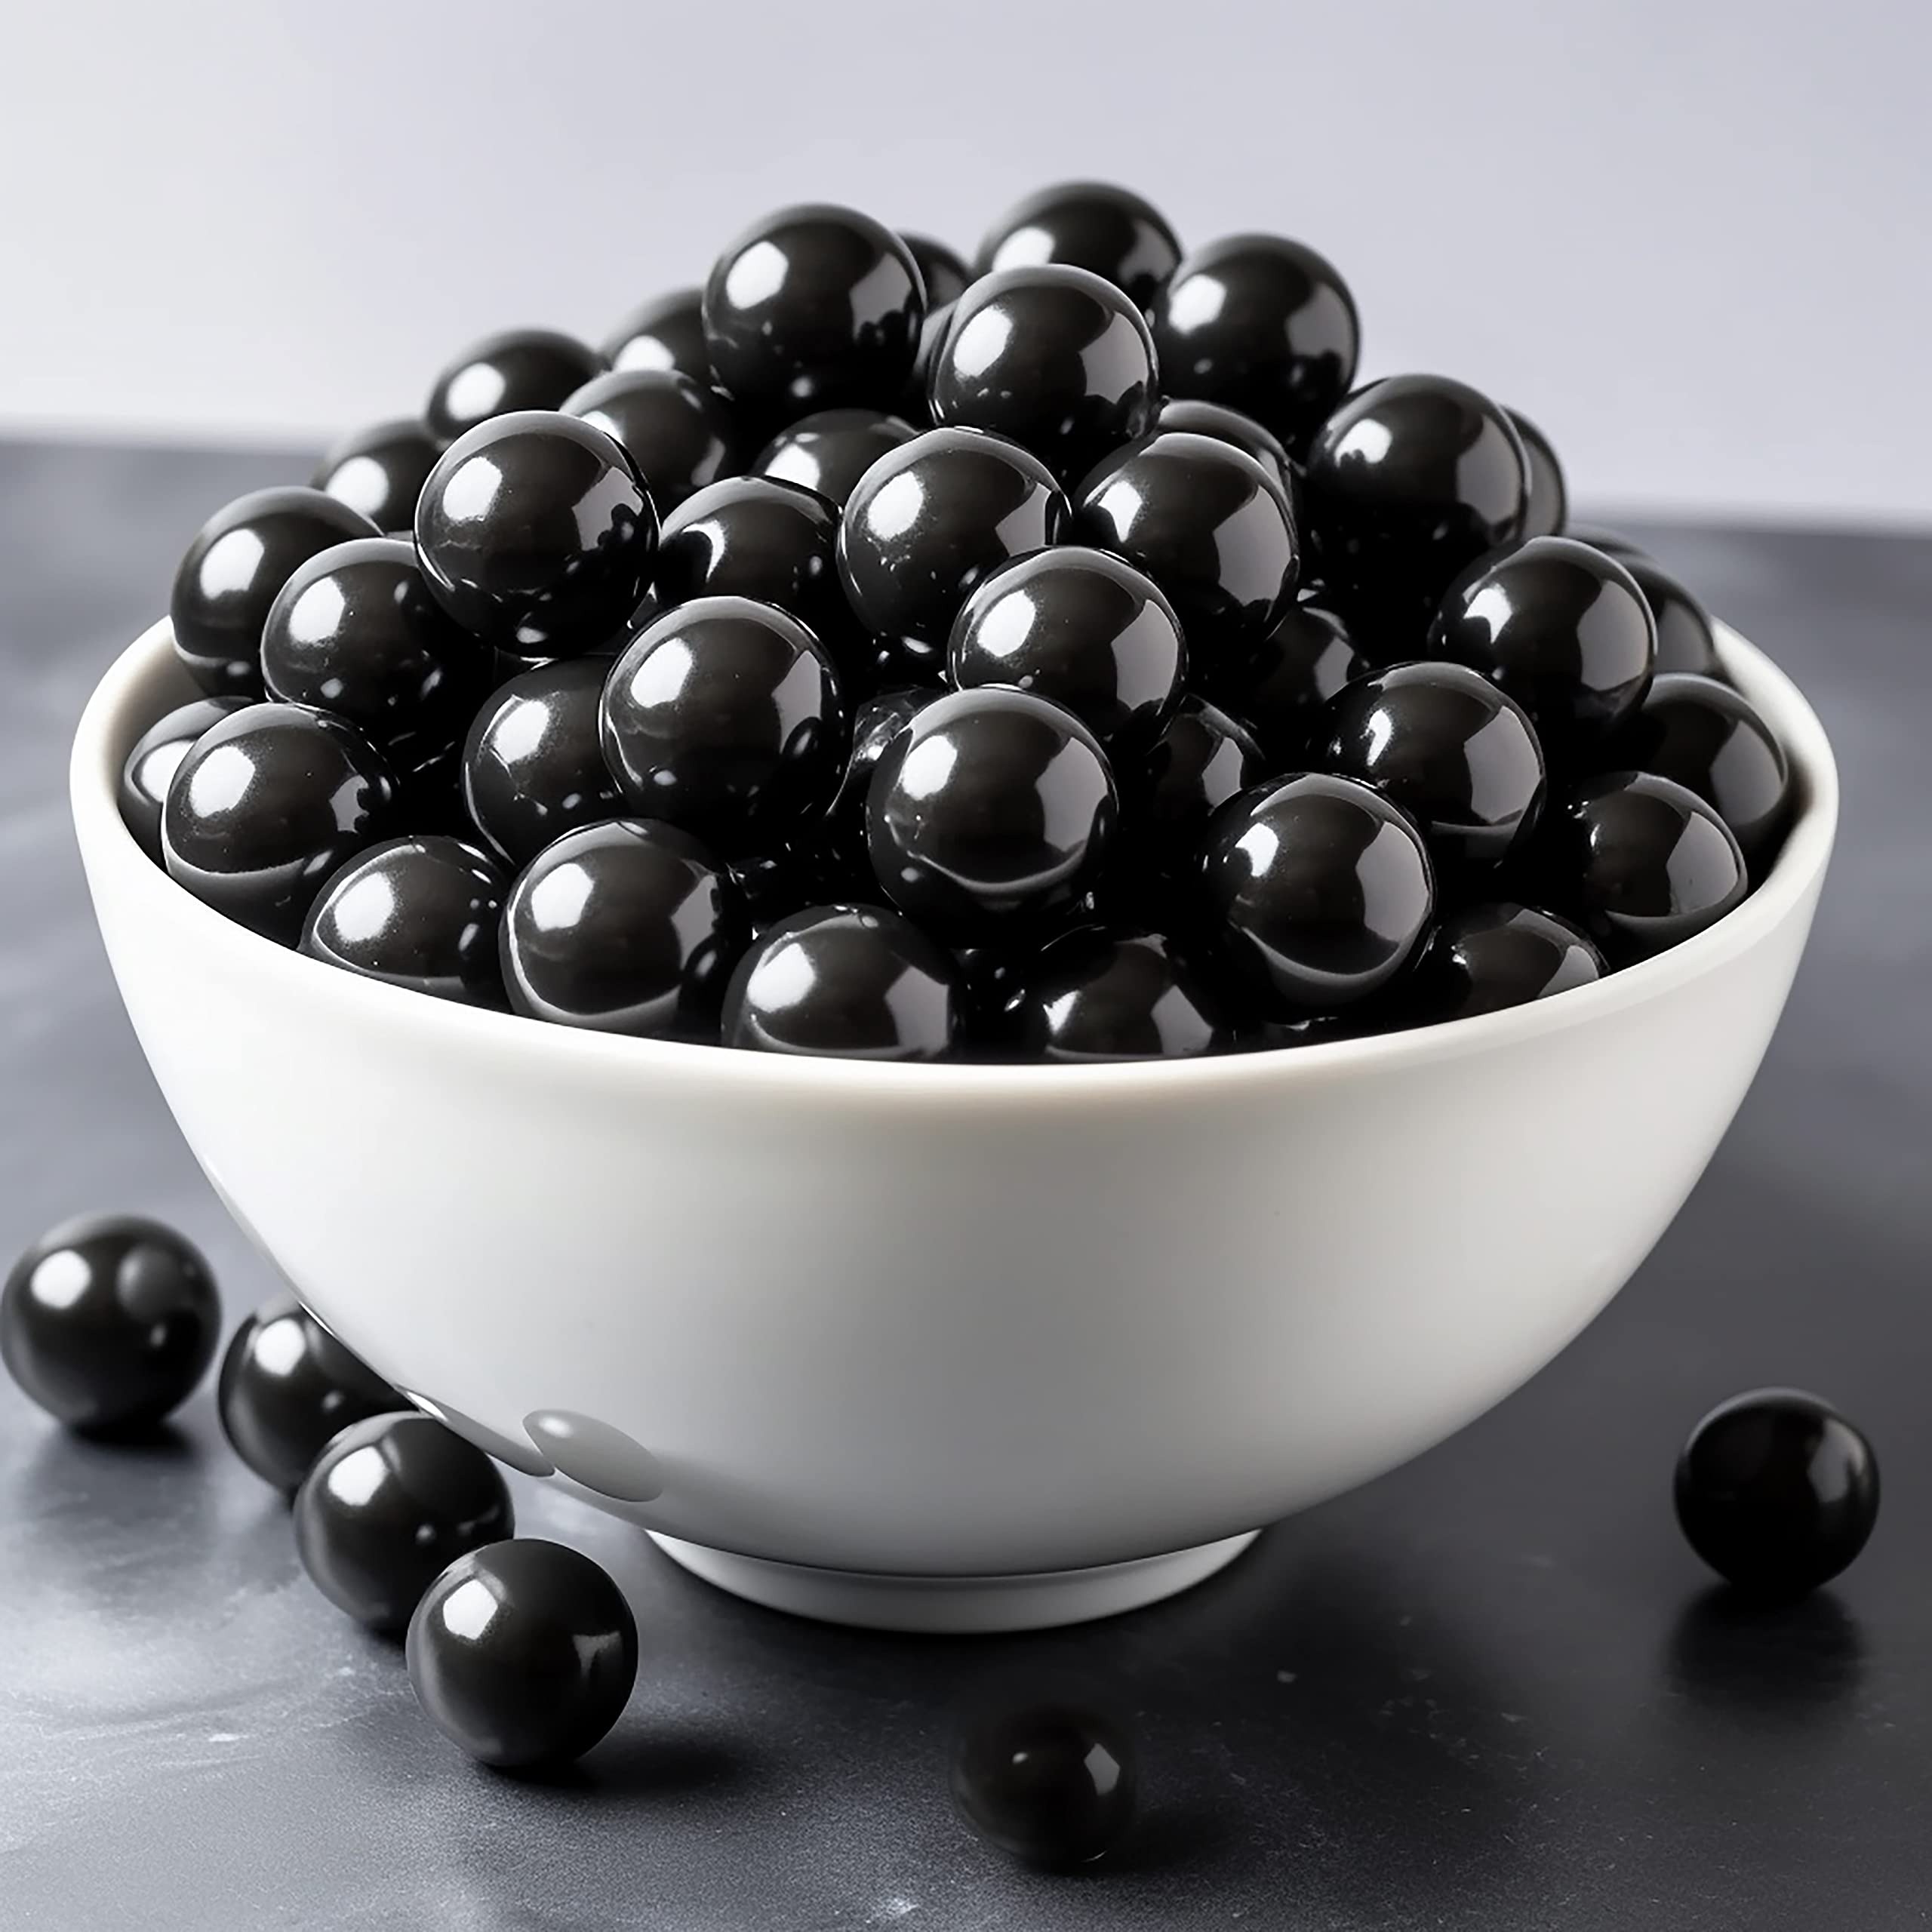
Item Name: Naturejam Black Gumballs 2 Pounds-For Black Candy Buffets Or Zebra Themed Sweets Stations or Gum Ball Machines 1 Inch Bubblegum
Bullet Point 1: Great for Gangster Themed Parties
Bullet Point 2: Hosting A Disco or New Years Eve Celebration? These are a Must!
Bullet Point 3: Graduation Tuxedo Event Approved! Cocktail Parties Approved! Casino Parties A MUST HAVE.
Bullet Point 4: Perfect for Bachelorette Parties or Anniversaries
Bullet Point 5: Approximately 60 Gumballs Per Pounds (aprox. 120 total) - Large 1" in Diameter Gumballs
Bullet Point 6: These are Vending Machines Approved
Bullet Point 7: Visually Striking & Flavorful: Our gumball’s deep, glossy black color makes it a standout in any candy display. Whether you're planning a cultured black-themed event or a playful zebra-themed sweets station, these gumballs provide both a unique visual element and a burst of delicious bubblegum flavor.
Bullet Point 8: Long-Lasting Freshness: Each gumball is carefully packed to maintain its freshness, ensuring that every piece you enjoy is as chewy and flavorful as the first. The heat-sealed packaging locks in the freshness, preventing the gum balls from losing their rich flavor over time. Whether you’re using them for a special occasion or just a sweet treat on hand, you’ll appreciate the long-lasting refreshing taste.
Bullet Point 9: Perfect for Themed Events: Naturejam’s gum balls bulk candy are the ideal addition to your candy buffets and sweets stations, especially for black-themed events or zebra-themed parties. These black gumballs for candy buffets stand out in any candy display, adding a unique appeal while delivering a delicious sweet flavor with every chew.
Bullet Point 10: Enhance Your Candy Jar Collection: Add this black gum to your candy jar collection for a pop of color and flavor. Whether you display them in your kitchen, office, or living room, they add a playful and appealing element to any space. Their eye-catching color and sweet taste make them a hit with both kids and adults.
Product Description: Add a touch of fun to your next event with Naturejam Black Gumballs. This 2-pound pack is perfect for creating attractive black candy buffets, adding flair to zebra-themed sweets stations, or filling up your gumball machine with a classic treat that everyone loves. Each gumball measures 1 inch in diameter, offering a satisfying burst of bubblegum flavor that’s as bold as its color. These vibrant black gumballs are more than just candy; they’re a statement piece that can elevate any party or gathering. With their rich, classic bubblegum flavor and shiny finish, they’re sure to be a hit with both kids and adults alike. Add a playful, sweet touch to your candy station, or make your gumball machine stand out with these bold black gumballs!
Value: 1.0
Unit: Count

Price: 17.99